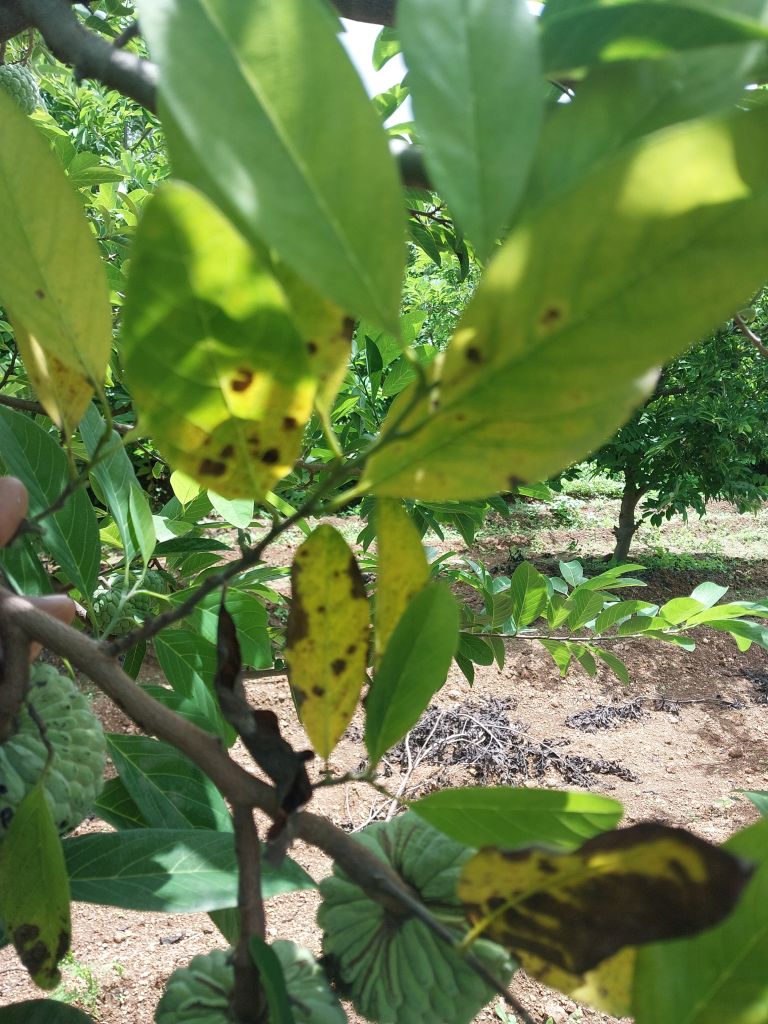
Disease label: Leaf spot on Leaves